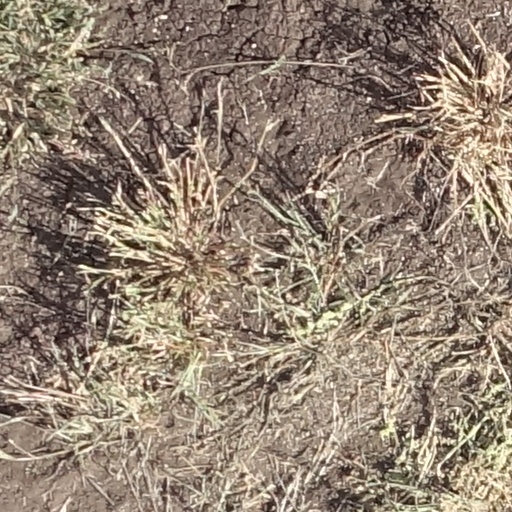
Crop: sorghum